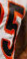
Number: 5